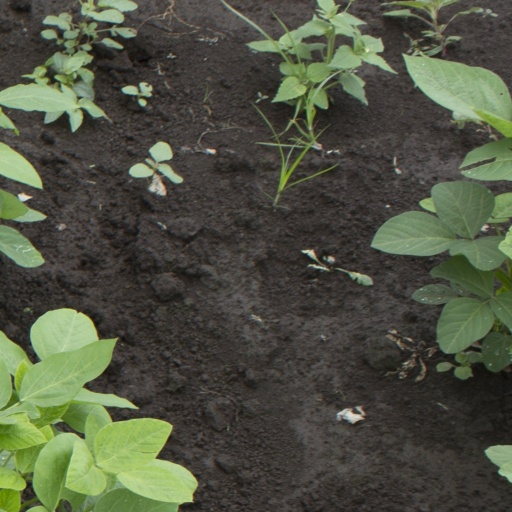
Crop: soybean